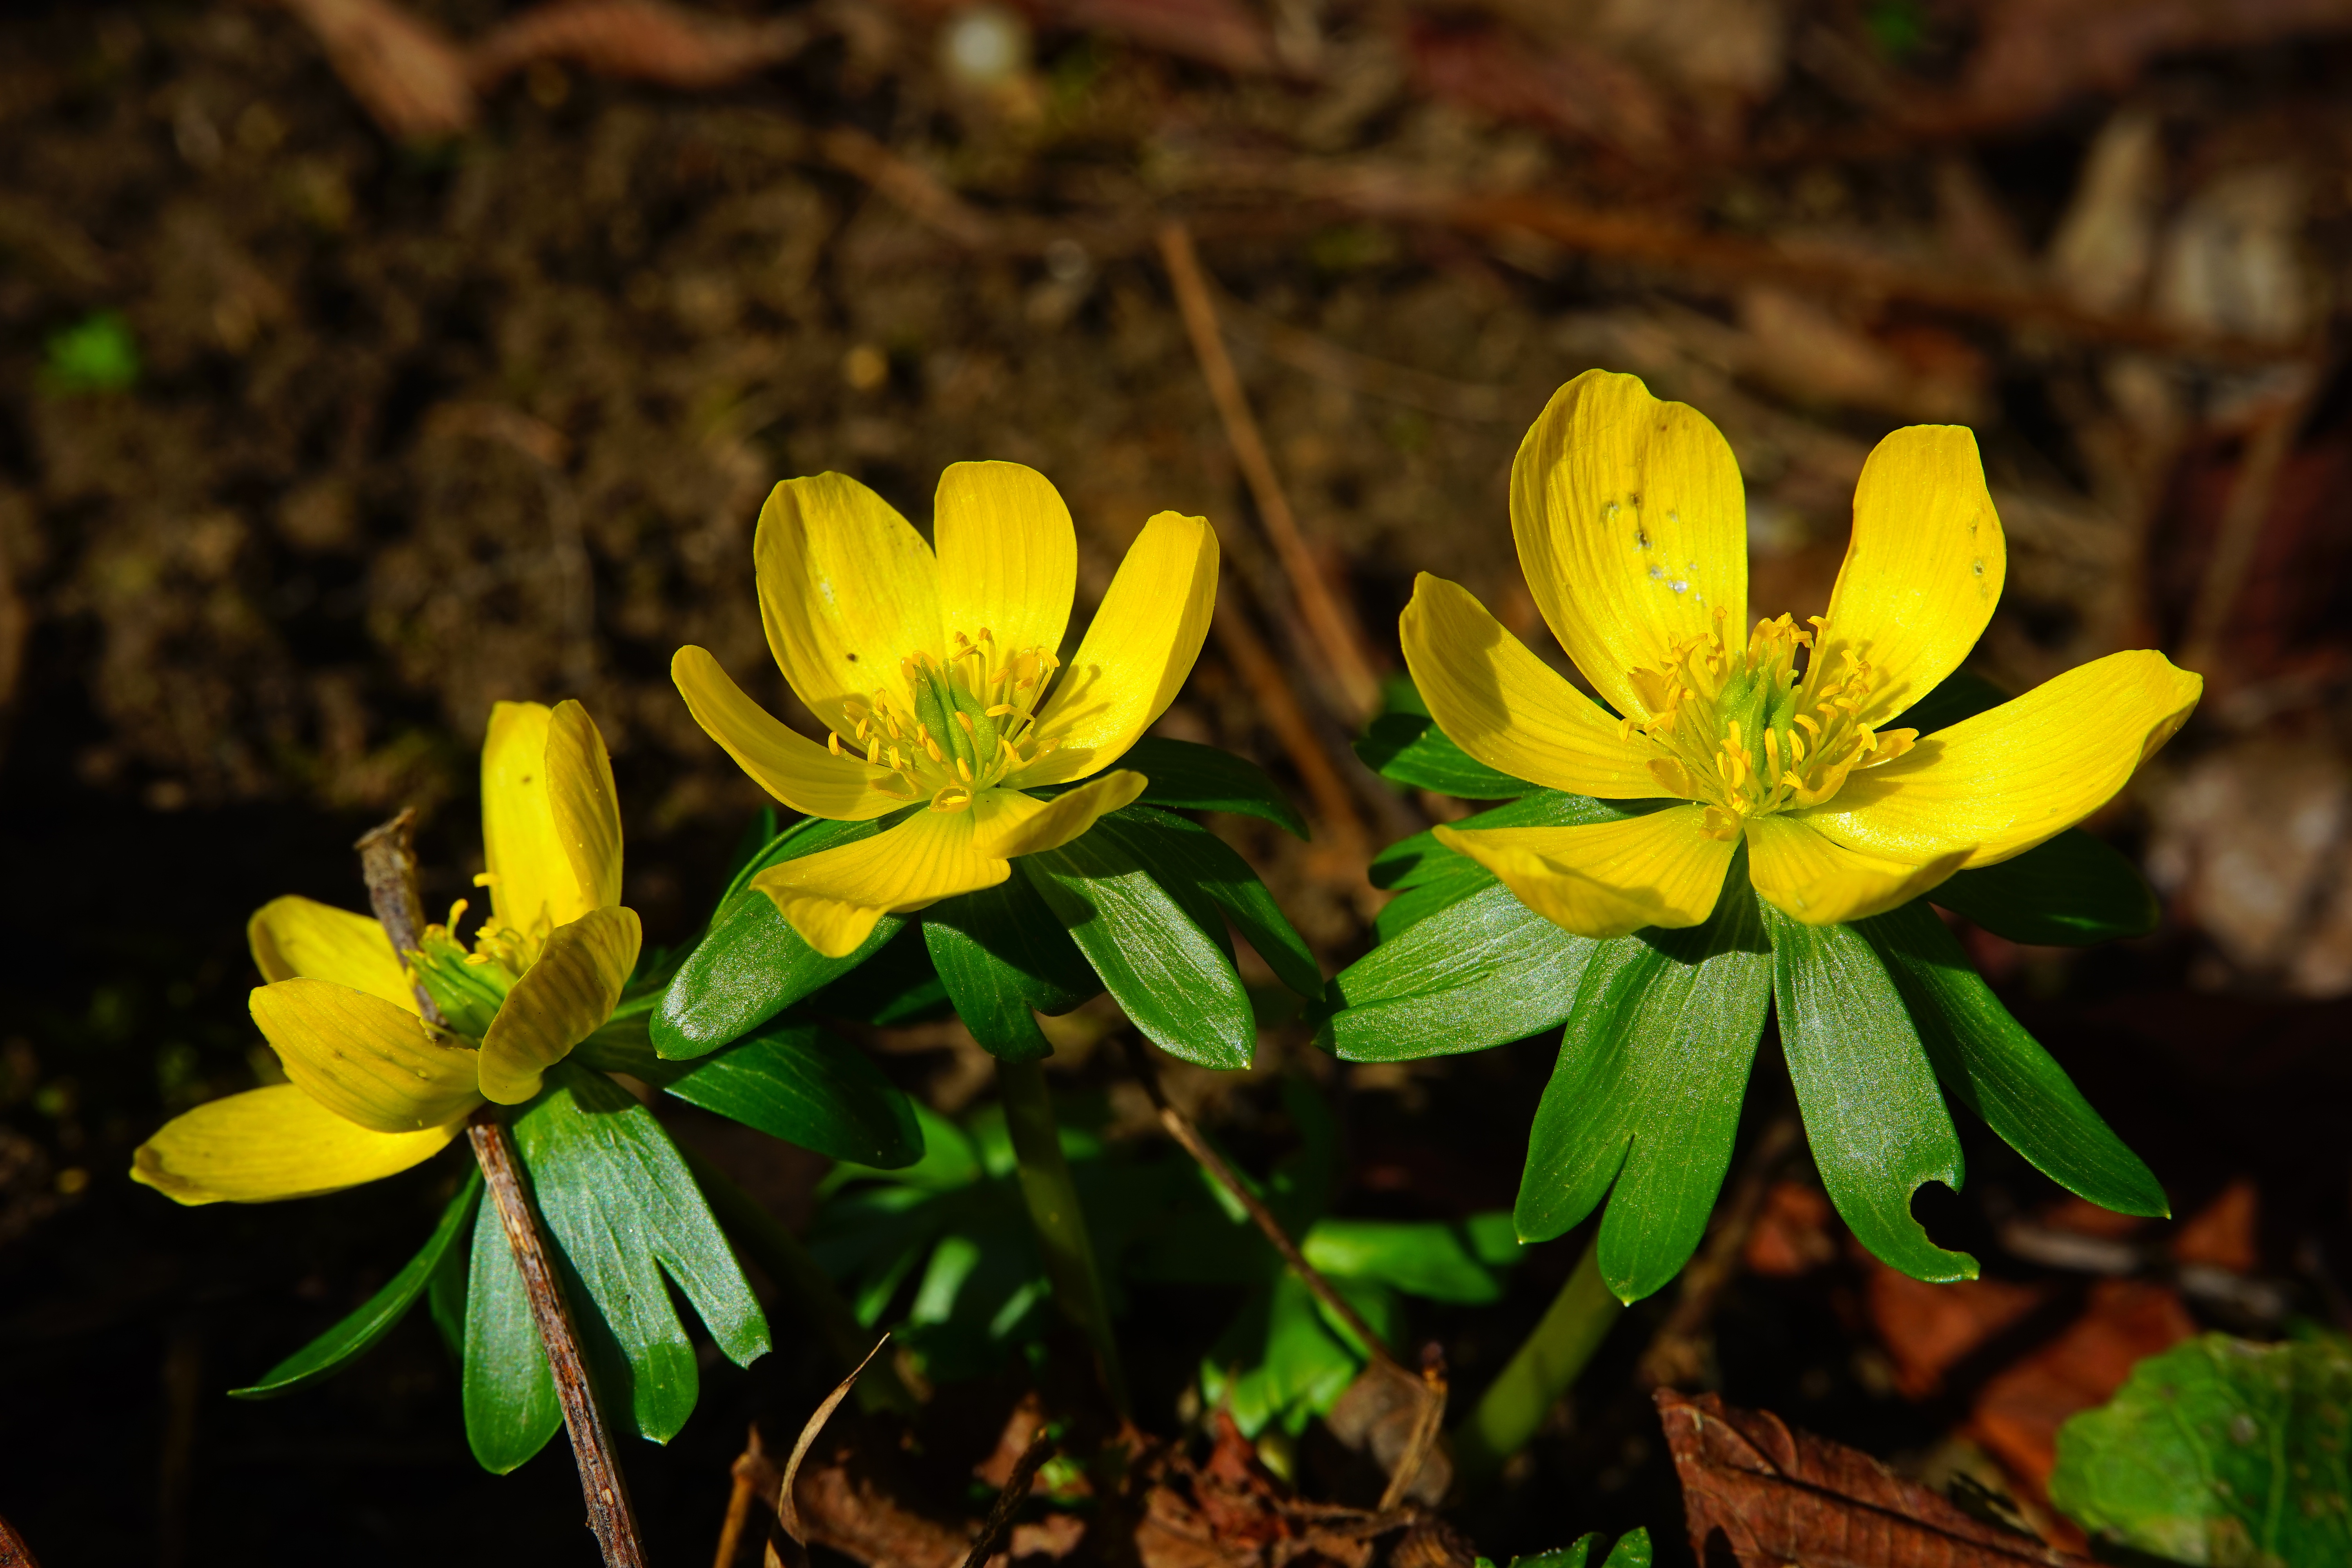
nature, blossom, plant, leaf, flower, bloom, spring, green, botany, yellow, flora, wildflower, shrub, lily, macro photography, flowering plant, hahnenfu gew chs, ranunculaceae, land plant, fawn lily, winterling, eranthis hyemalis, eranthis hiemalis, eranthis salisb